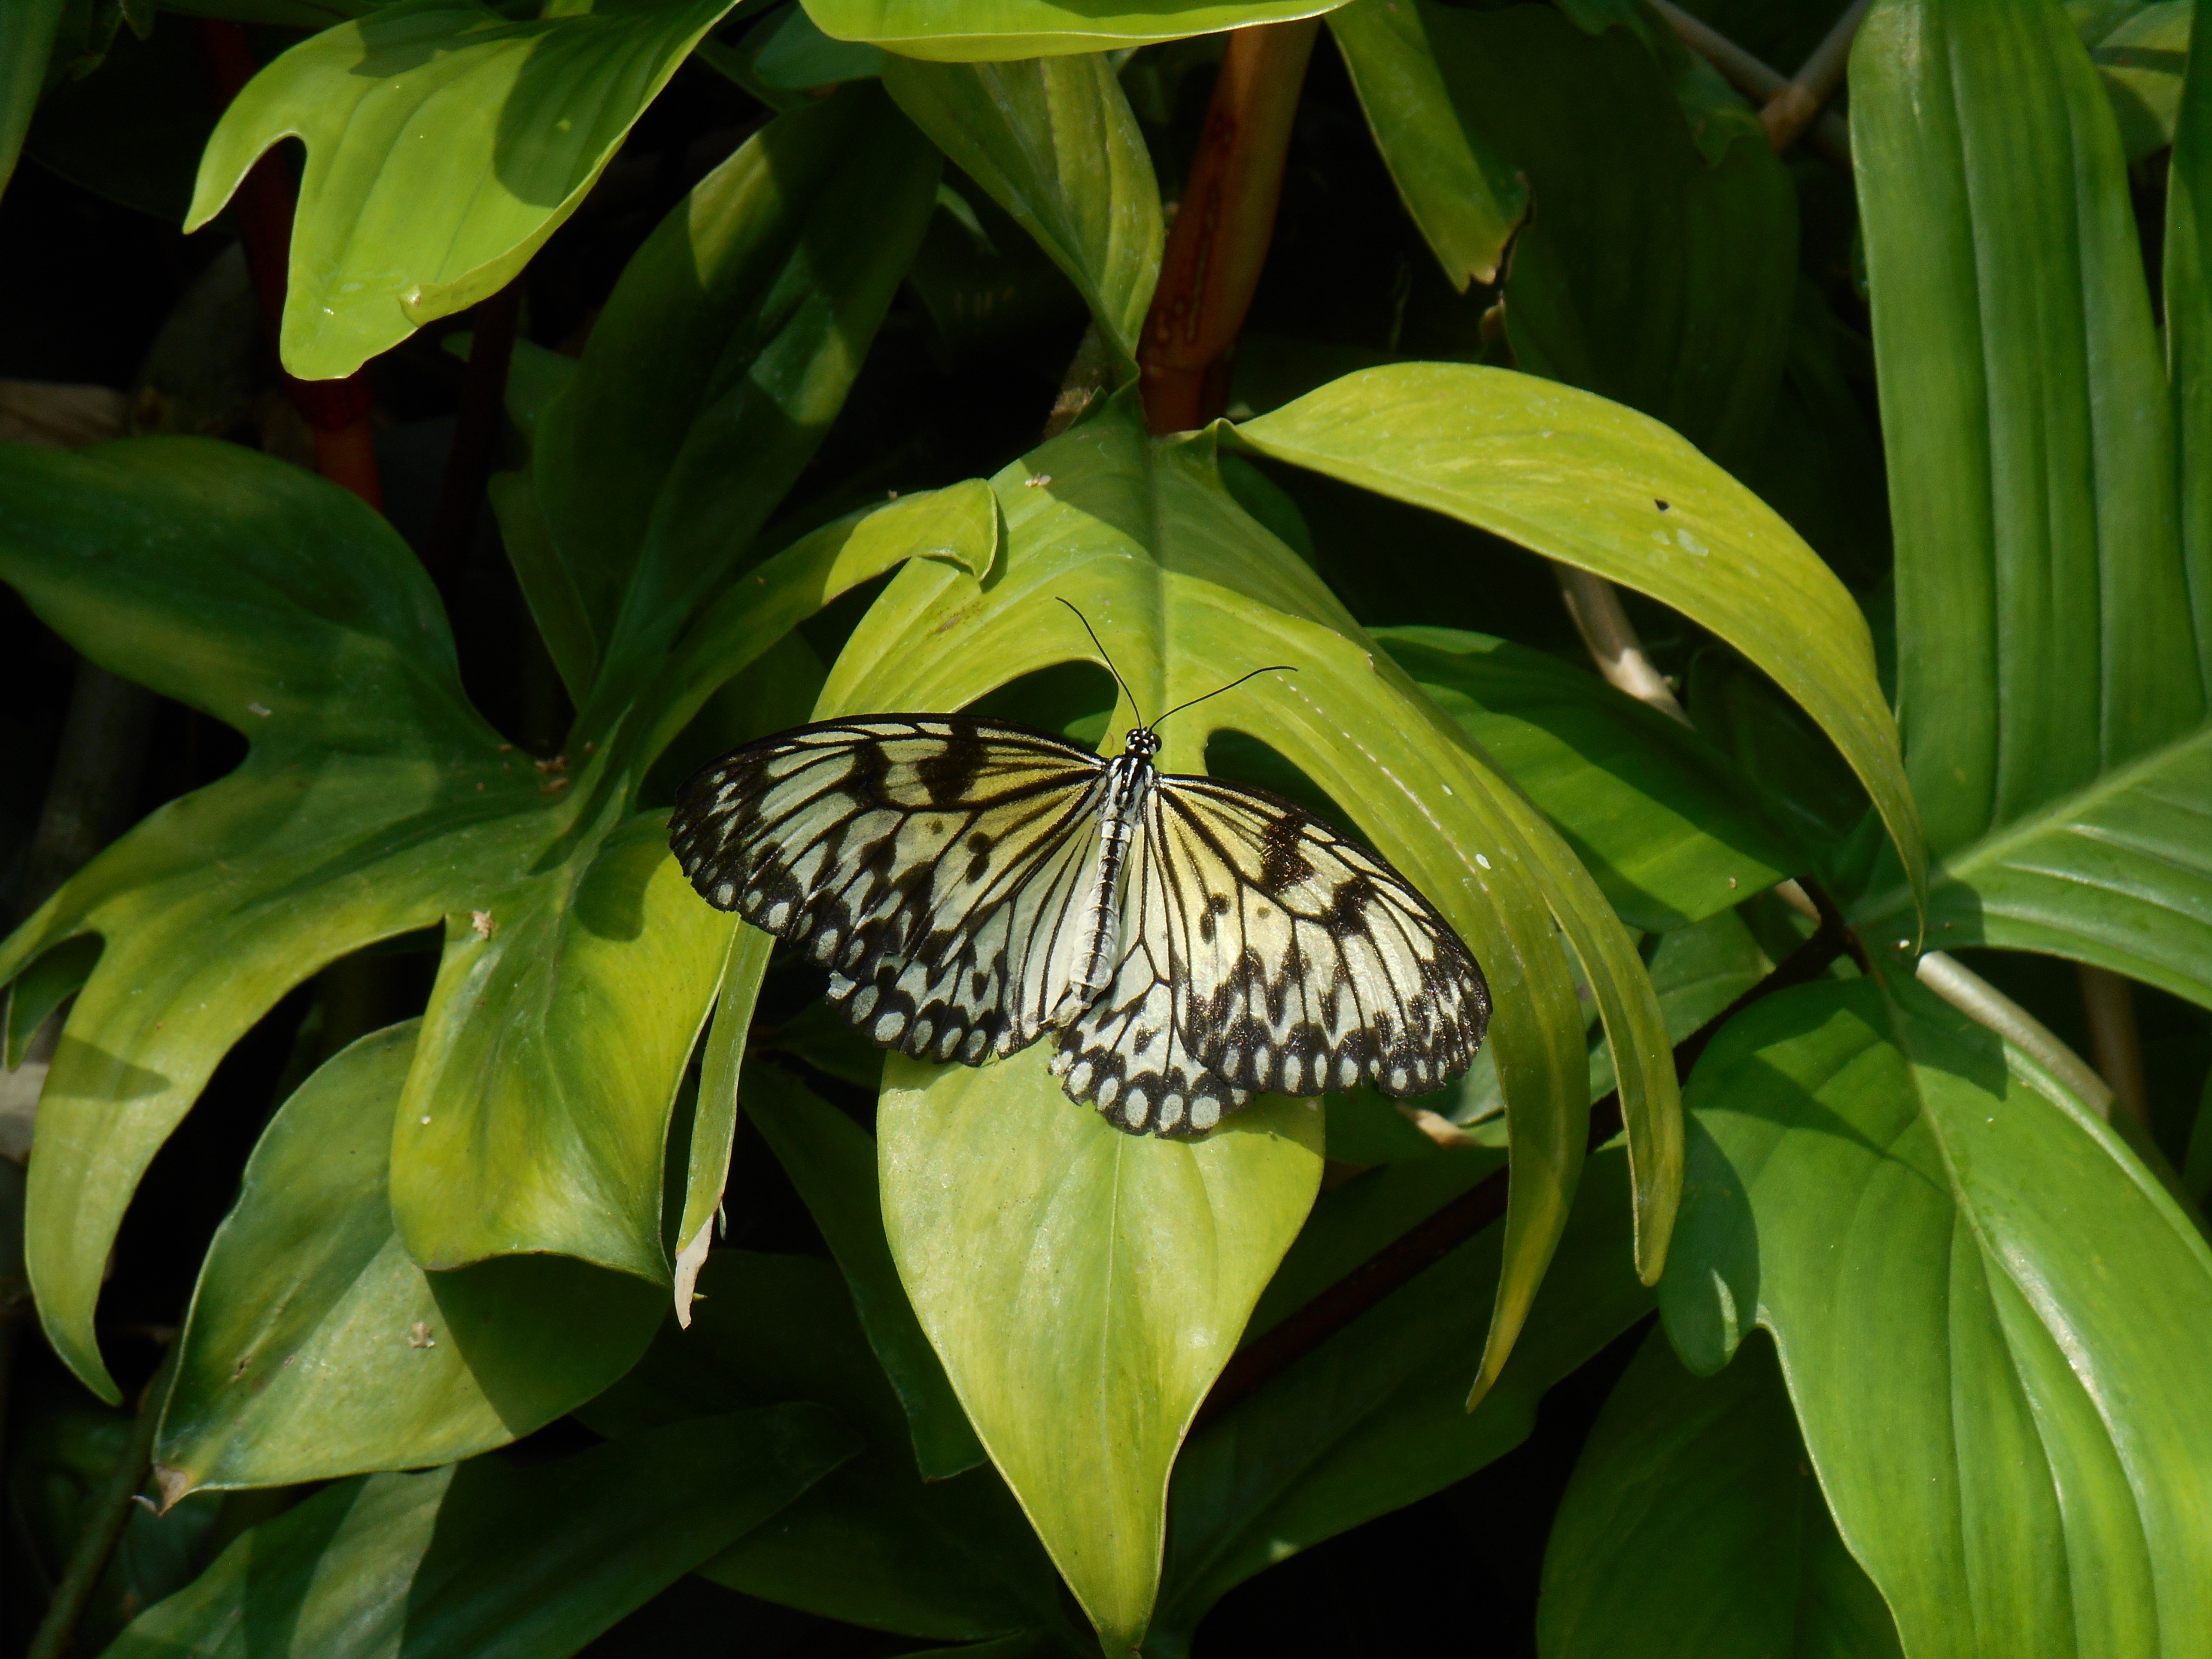
nature, wing, leaf, flower, floral, green, jungle, insect, botany, butterfly, flora, fauna, invertebrate, rainforest, tropics, macro photography, arthropod, pollinator, moths and butterflies